Mäkiluoto

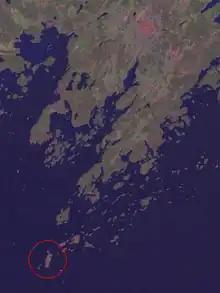

Mäkiluoto or MacElliot is a Finnish island in the Gulf of Finland, just to the south of Porkkala peninsula. It is part of Kirkkonummi municipality. The whole island is an unmanned military installation and access for civilians is heavily restricted. A number of coastal artillery guns are emplaced there.